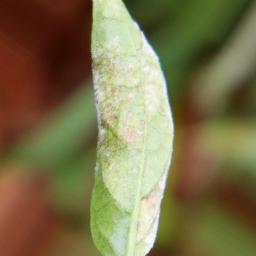
Label: powdery mildew